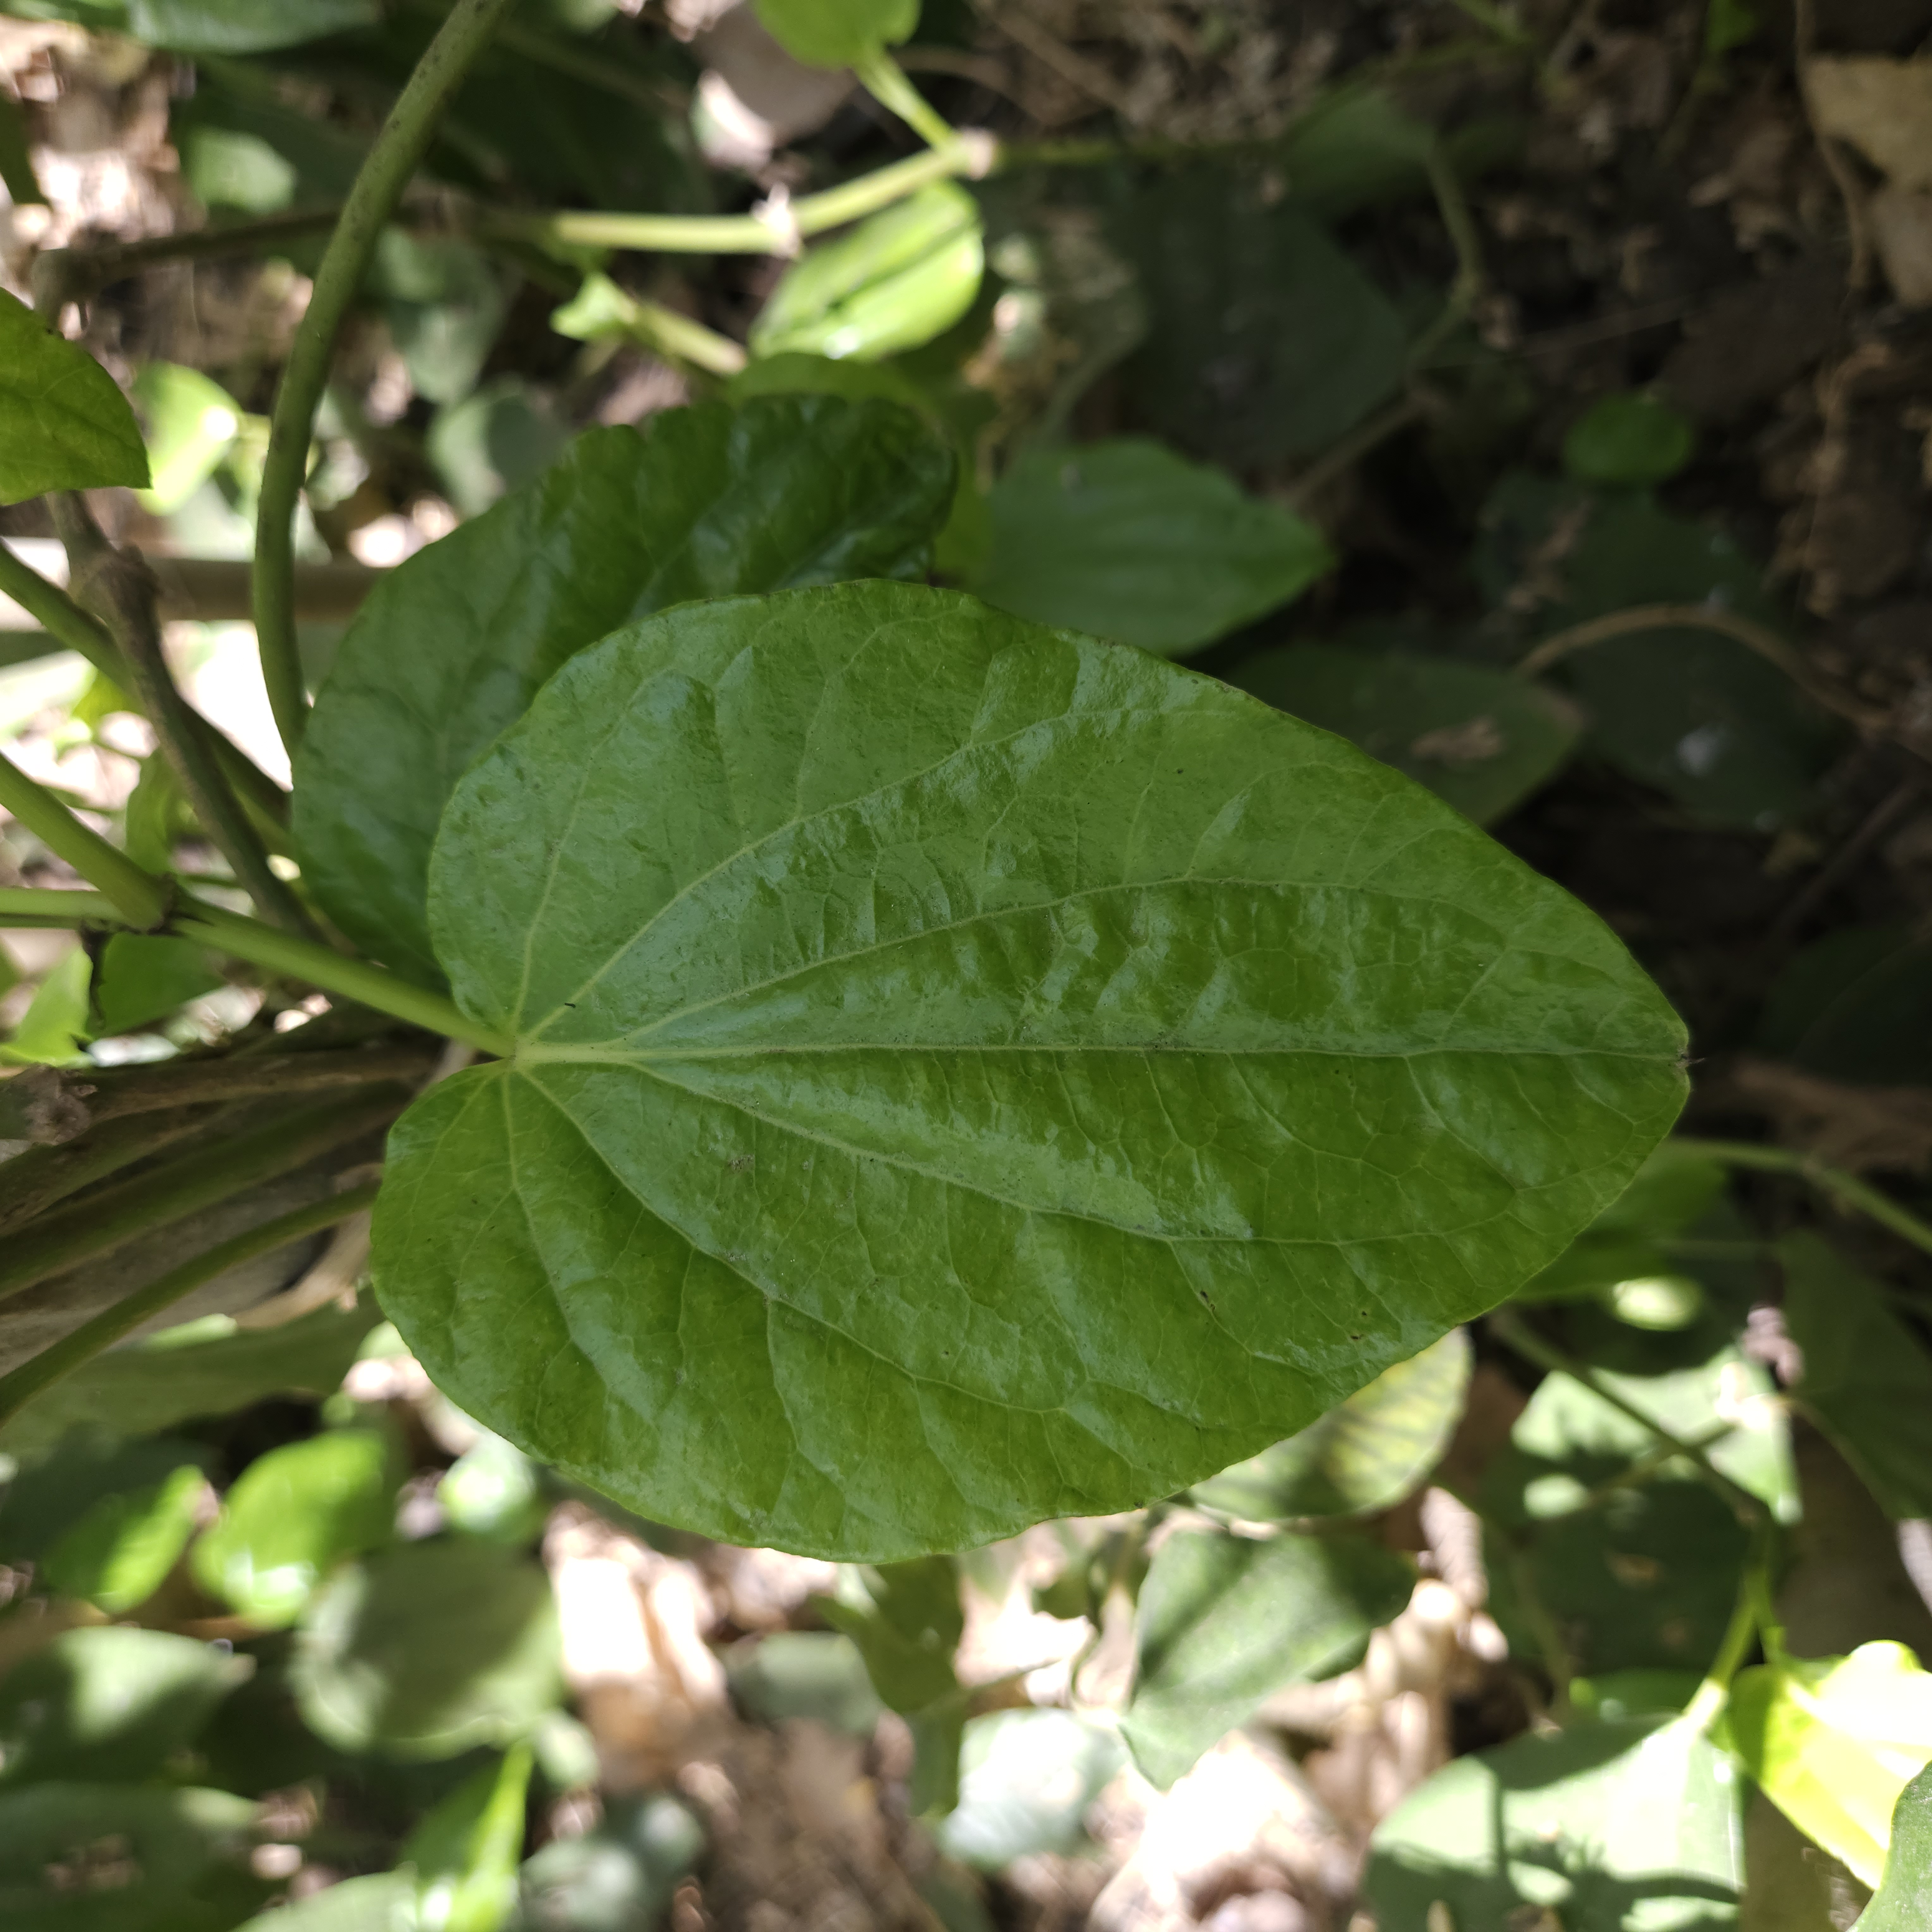
Label: Healthy